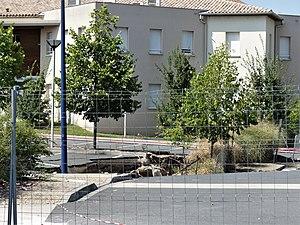
Effondrement partiel du parking de la mairie de Prigonrieux, consécutif à la crue de la Gouyne (nuit du 10 au 11 juin 2018)
La Gouyne est un ruisseau français du département de la Dordogne, en région Nouvelle-Aquitaine, affluent de rive droite de la Dordogne.